Vijay Shankar

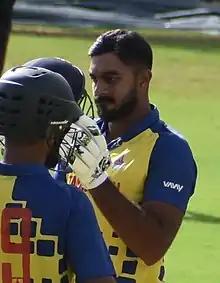
Shankar during a Vijay Hazare Trophy match in 2019

Vijay Shankar (born 26 January 1991) is an Indian cricketer who plays for the Tamil Nadu state cricket team. He is an all-rounder who bats right-handed and bowls right-arm medium pace. He played for India in 2019 Cricket World Cup, where he became the first Indian to pick up a wicket on the first ball of his World Cup debut. He played for Gujarat Titans team in Indian Premier League (IPL) from 2022 to 2024.